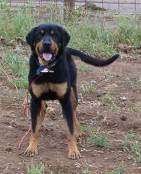
Label: dog